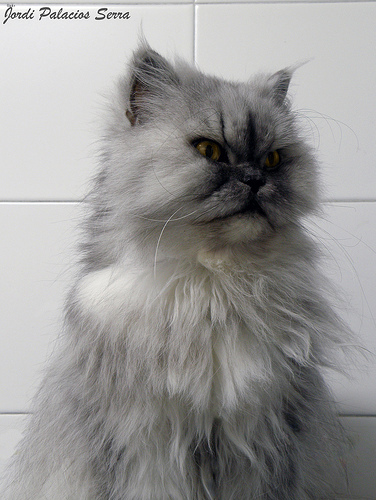
Breed: persian